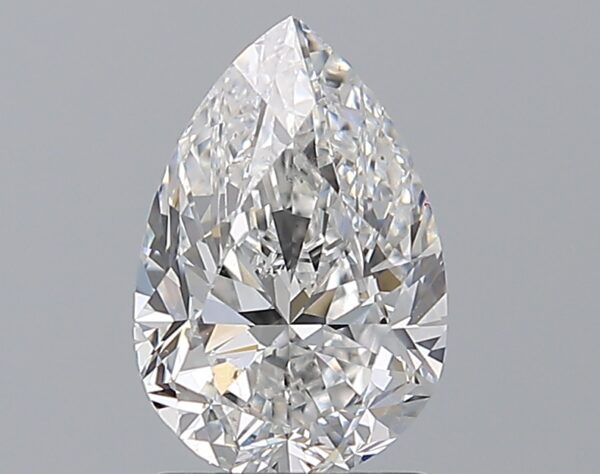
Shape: pear
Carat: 1.5
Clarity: VS2
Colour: D
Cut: GD
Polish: EX
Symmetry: VG
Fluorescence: M
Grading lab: GIA
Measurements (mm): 9.31 x 6.2 x 4.08